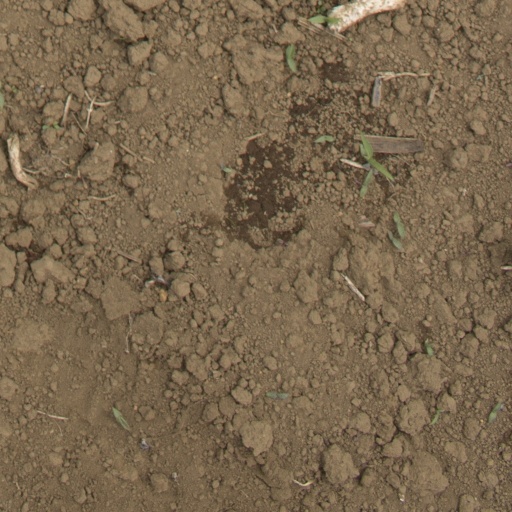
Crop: Jerusalem artichoke